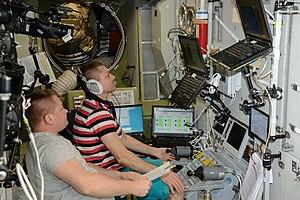
L'expédition 59 est le 59ᵉ roulement de l'équipage de l'ISS, allant de mars à juin 2019. Elle est dirigée par le cosmonaute Oleg Kononenko, qui assure ce rôle pour la seconde fois.